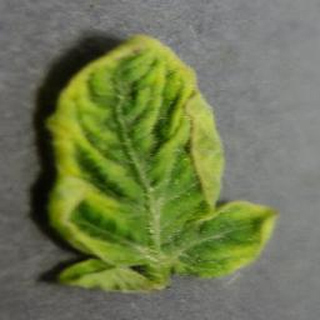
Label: tomato_yellow_leaf_curl_virus